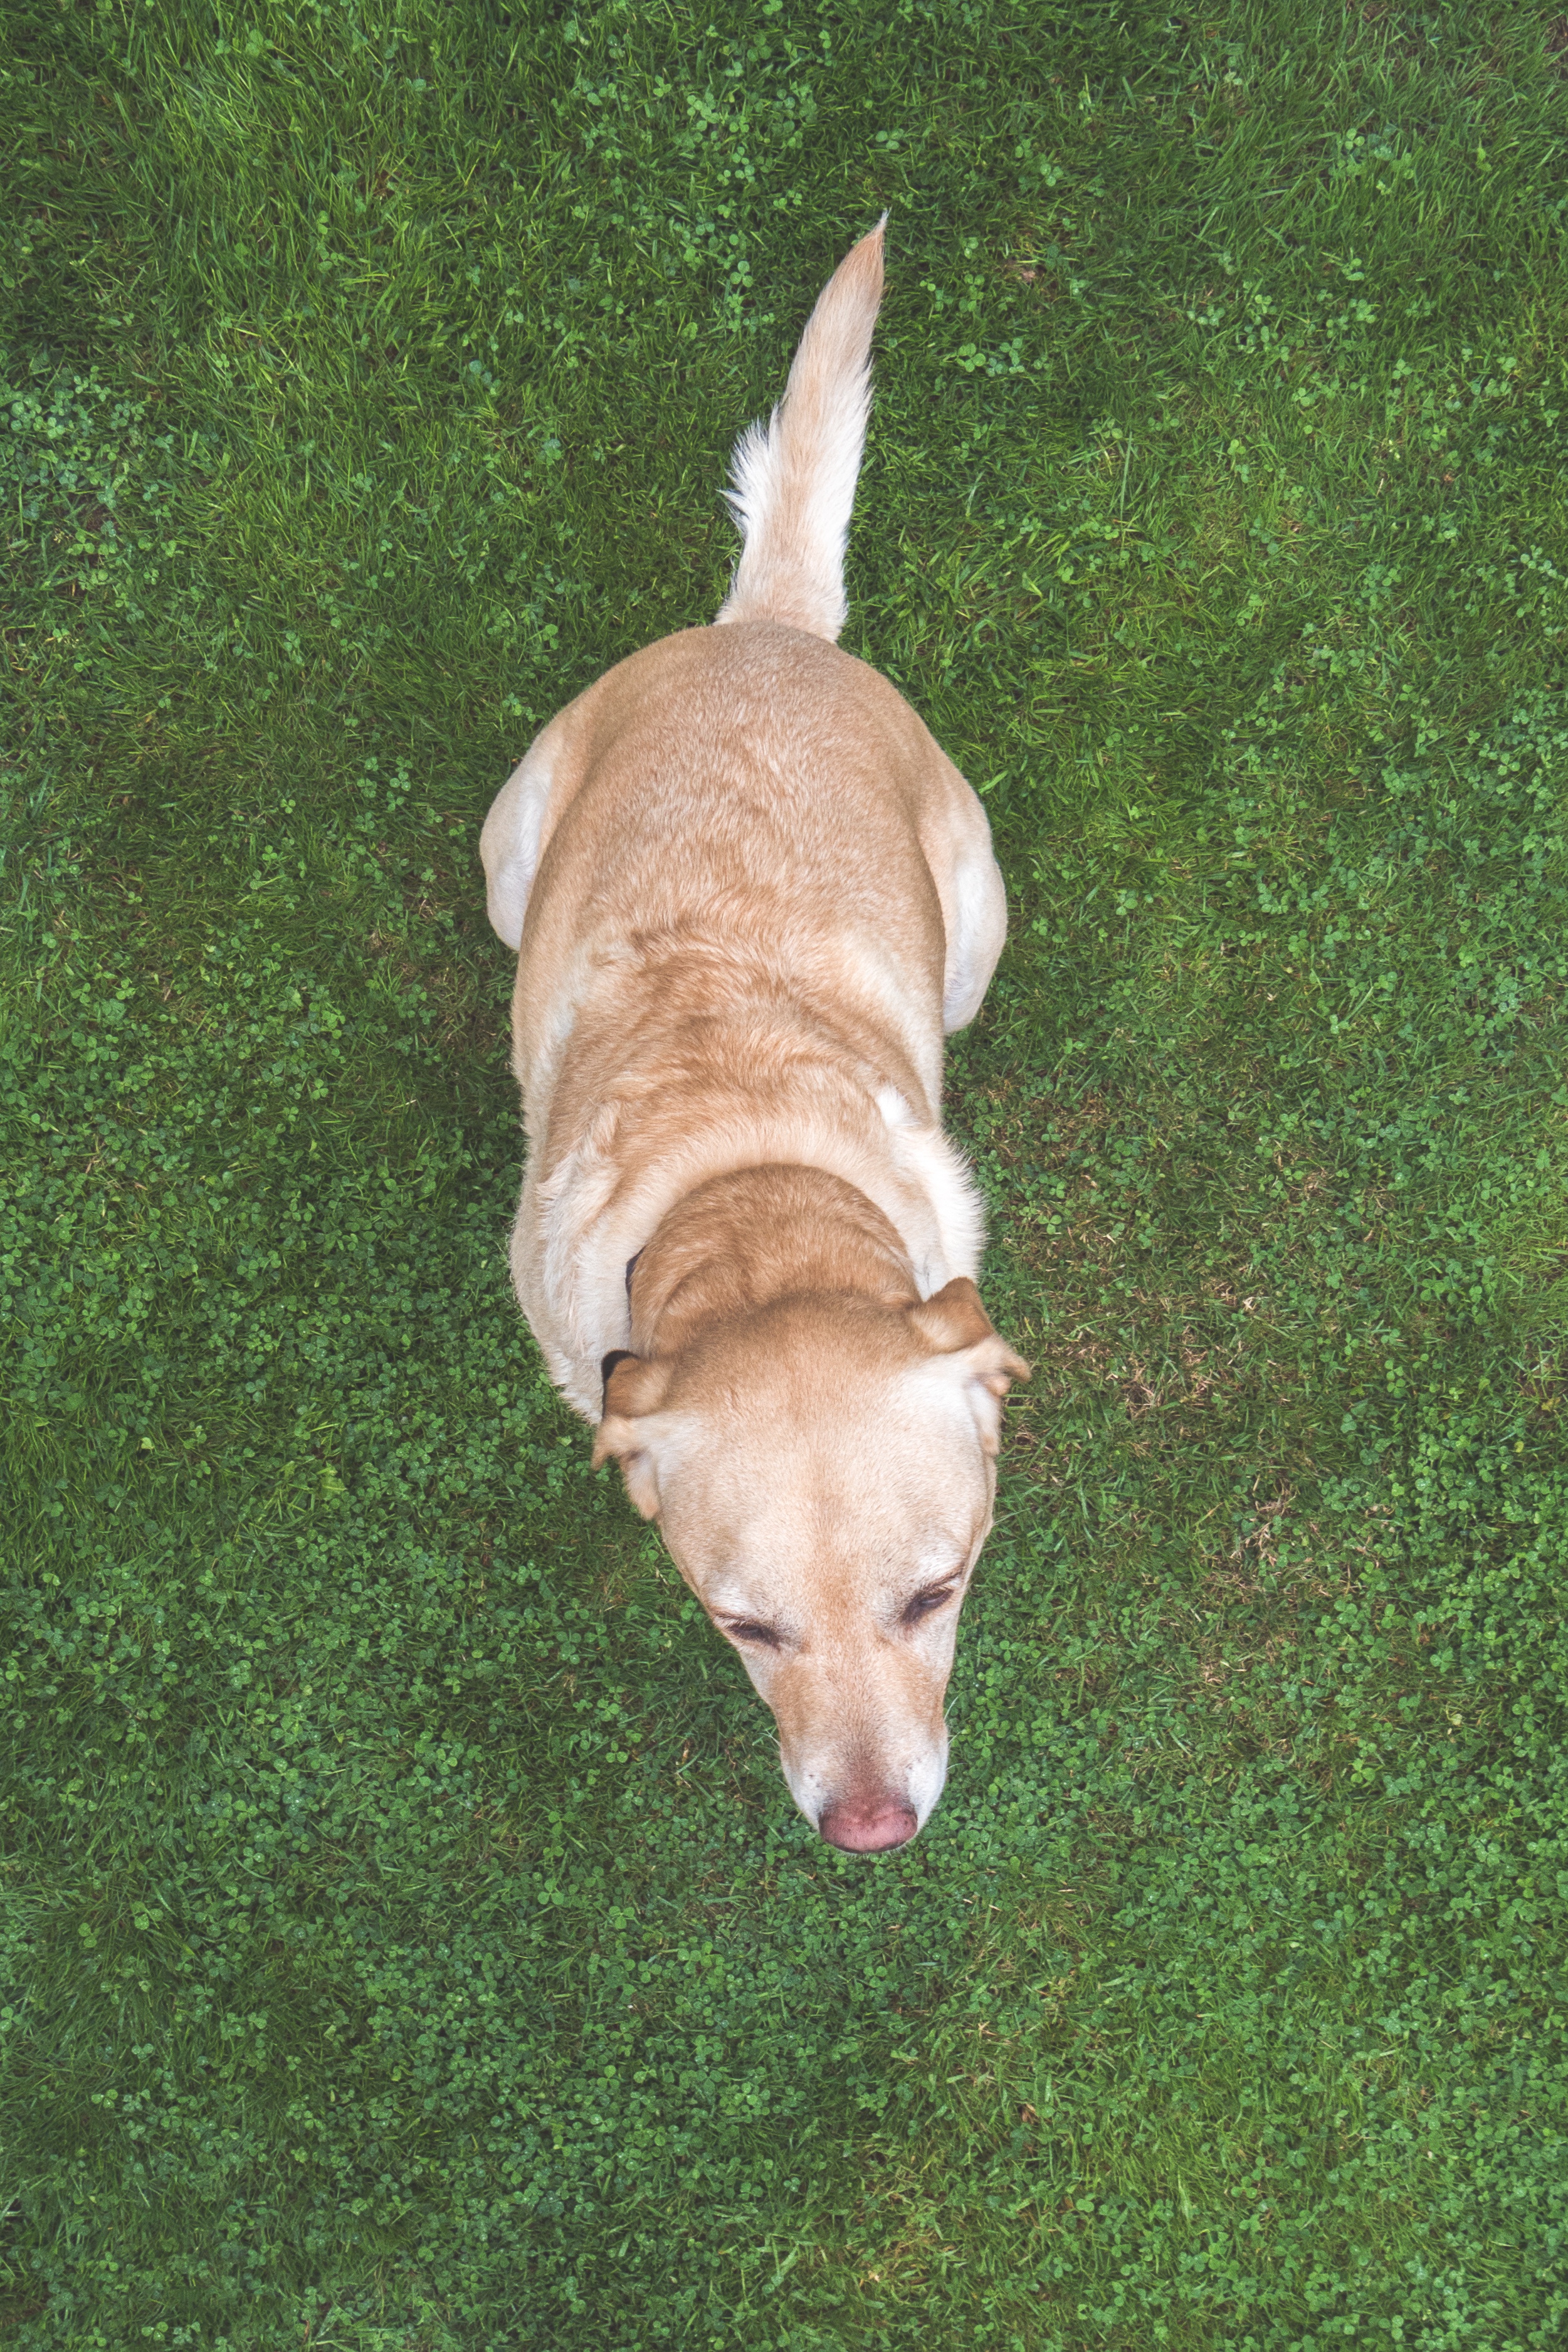
grass, dog, mammal, bulldog, vertebrate, labrador retriever, dog like mammal